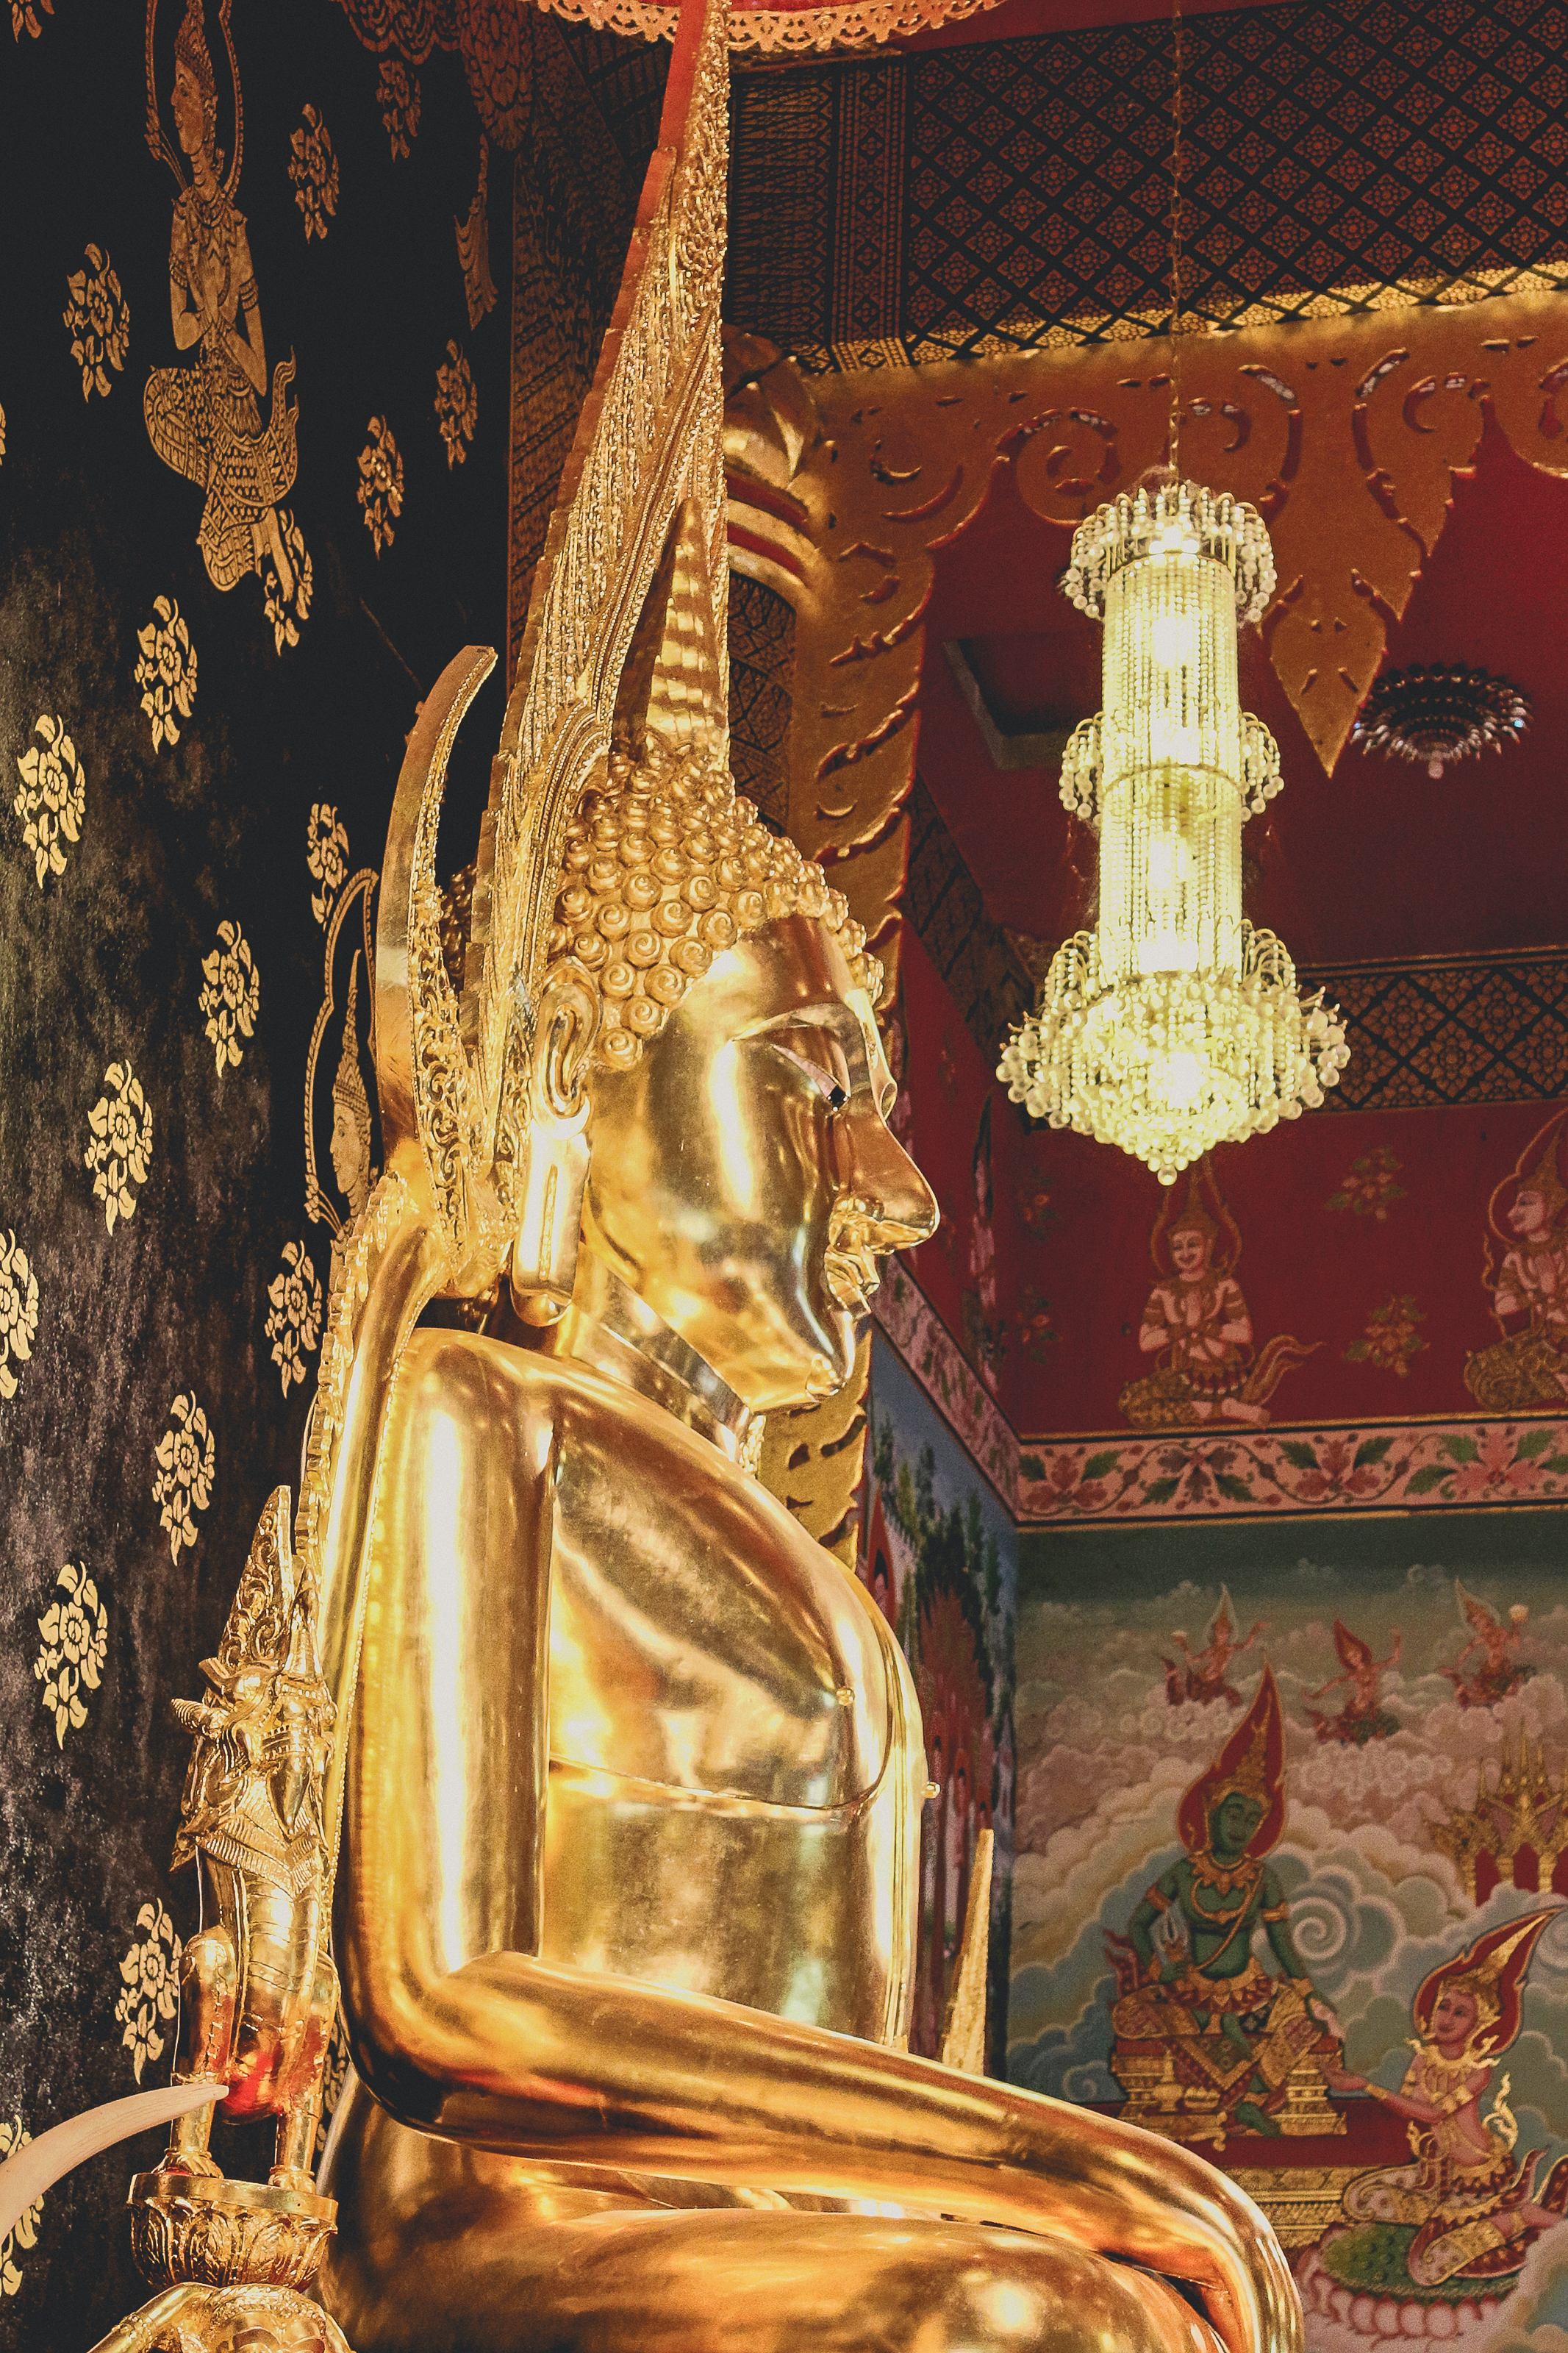
buddhism, statue, asia, religion, buddha, background, art, sculpture, buddhist, culture, thai, thailand, asian, gold, face, temple, old, white, religious, ancient, peace, meditation, head, faith, traditional, image, travel, peaceful, symbol, prayer, wat, place of worship, mythology, carving, ancient history